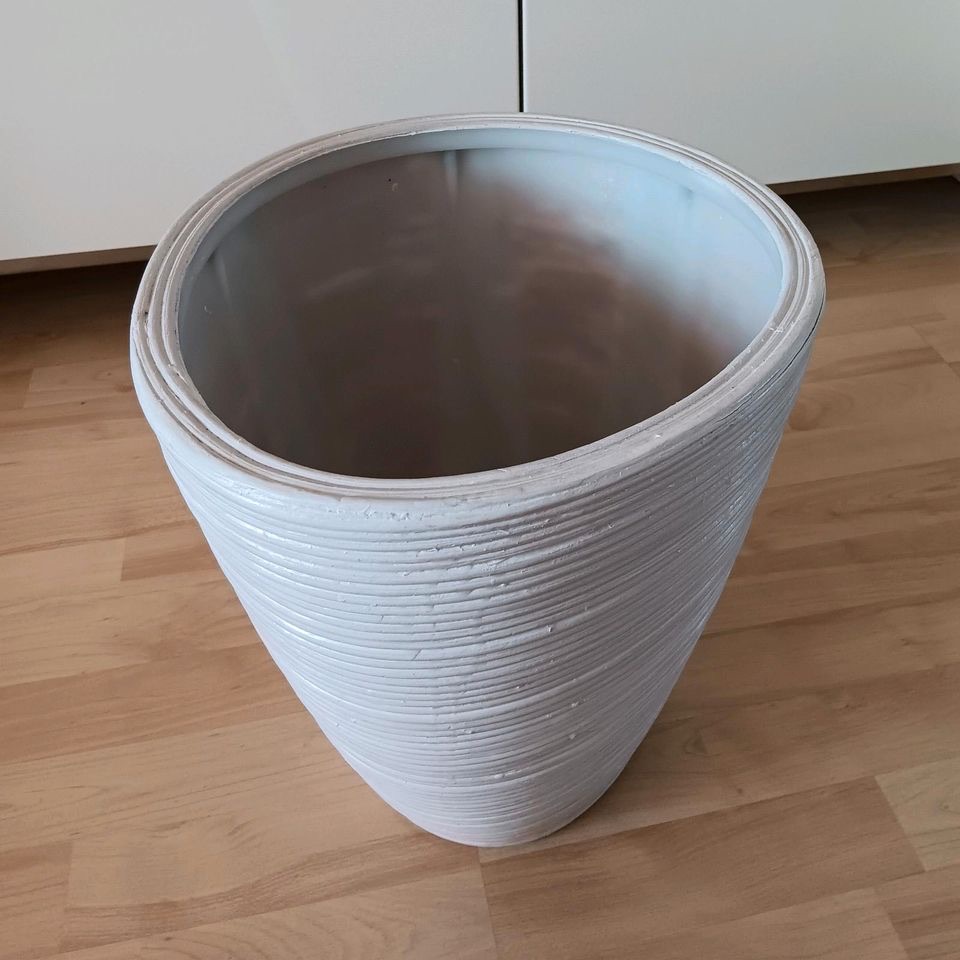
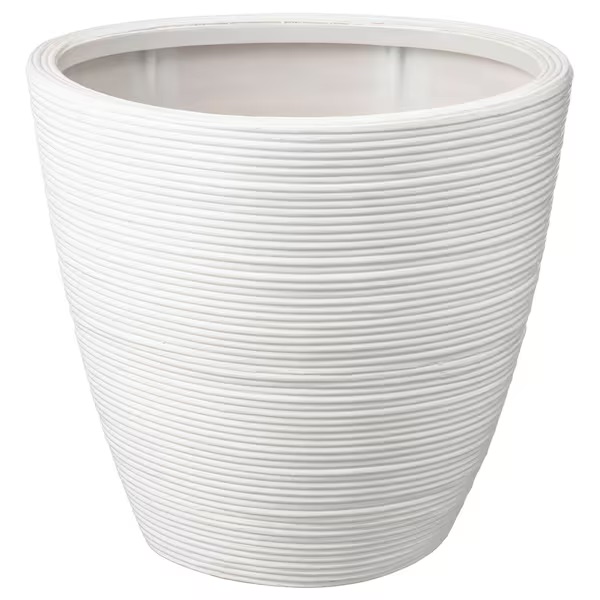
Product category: misc
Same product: yes